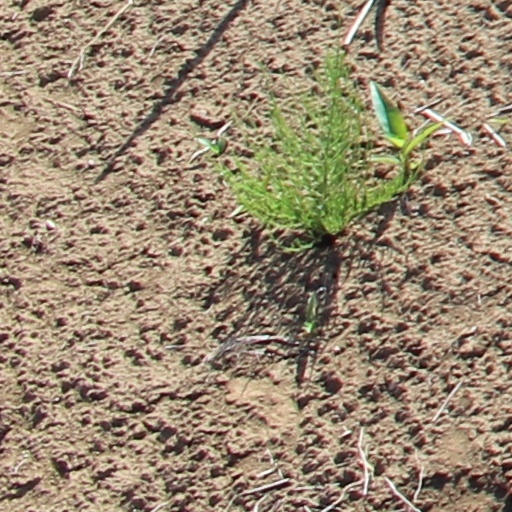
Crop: wheat